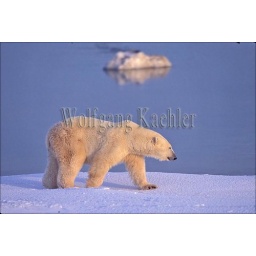
Canada, manitoba, near churchill, tundra, polar bear walking